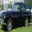
Label: automobile